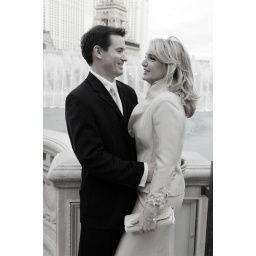
Black & white image of Glenn and Laura on a balcony at the Bellagio Hotel in Las Vegas